Hypothenar eminence

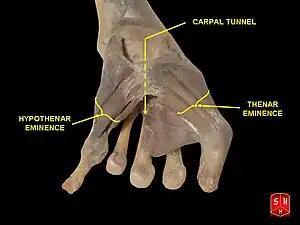
Carpal tunnel and thenar and hypothenar eminences

The intrinsic muscles of hand can be remembered using the mnemonic, "A OF A OF A" for, Abductor pollicis brevis, Opponens pollicis, Flexor pollicis brevis (the three thenar muscles), Adductor pollicis, and the three hypothenar muscles, Opponens digiti minimi, Flexor digiti minimi brevis, Abductor digiti minimi.